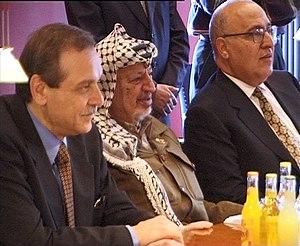
Yasser Arafat, né le 24 août 1929 au Caire en Égypte et mort le 11 novembre 2004 à Clamart en France, de son vrai nom Mohamed Abdel Raouf Arafat al-Qoudwa al-Husseini et connu aussi sous son surnom Abou Ammar, est un activiste et homme d'État palestinien.